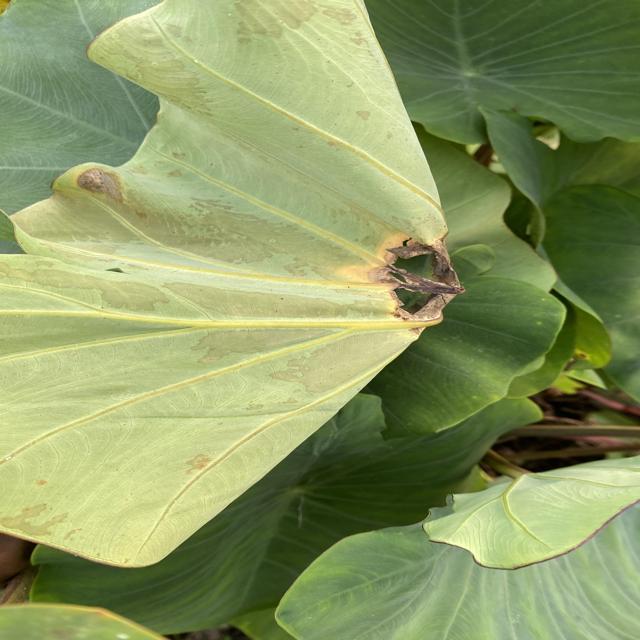
Label: Mid_Blight